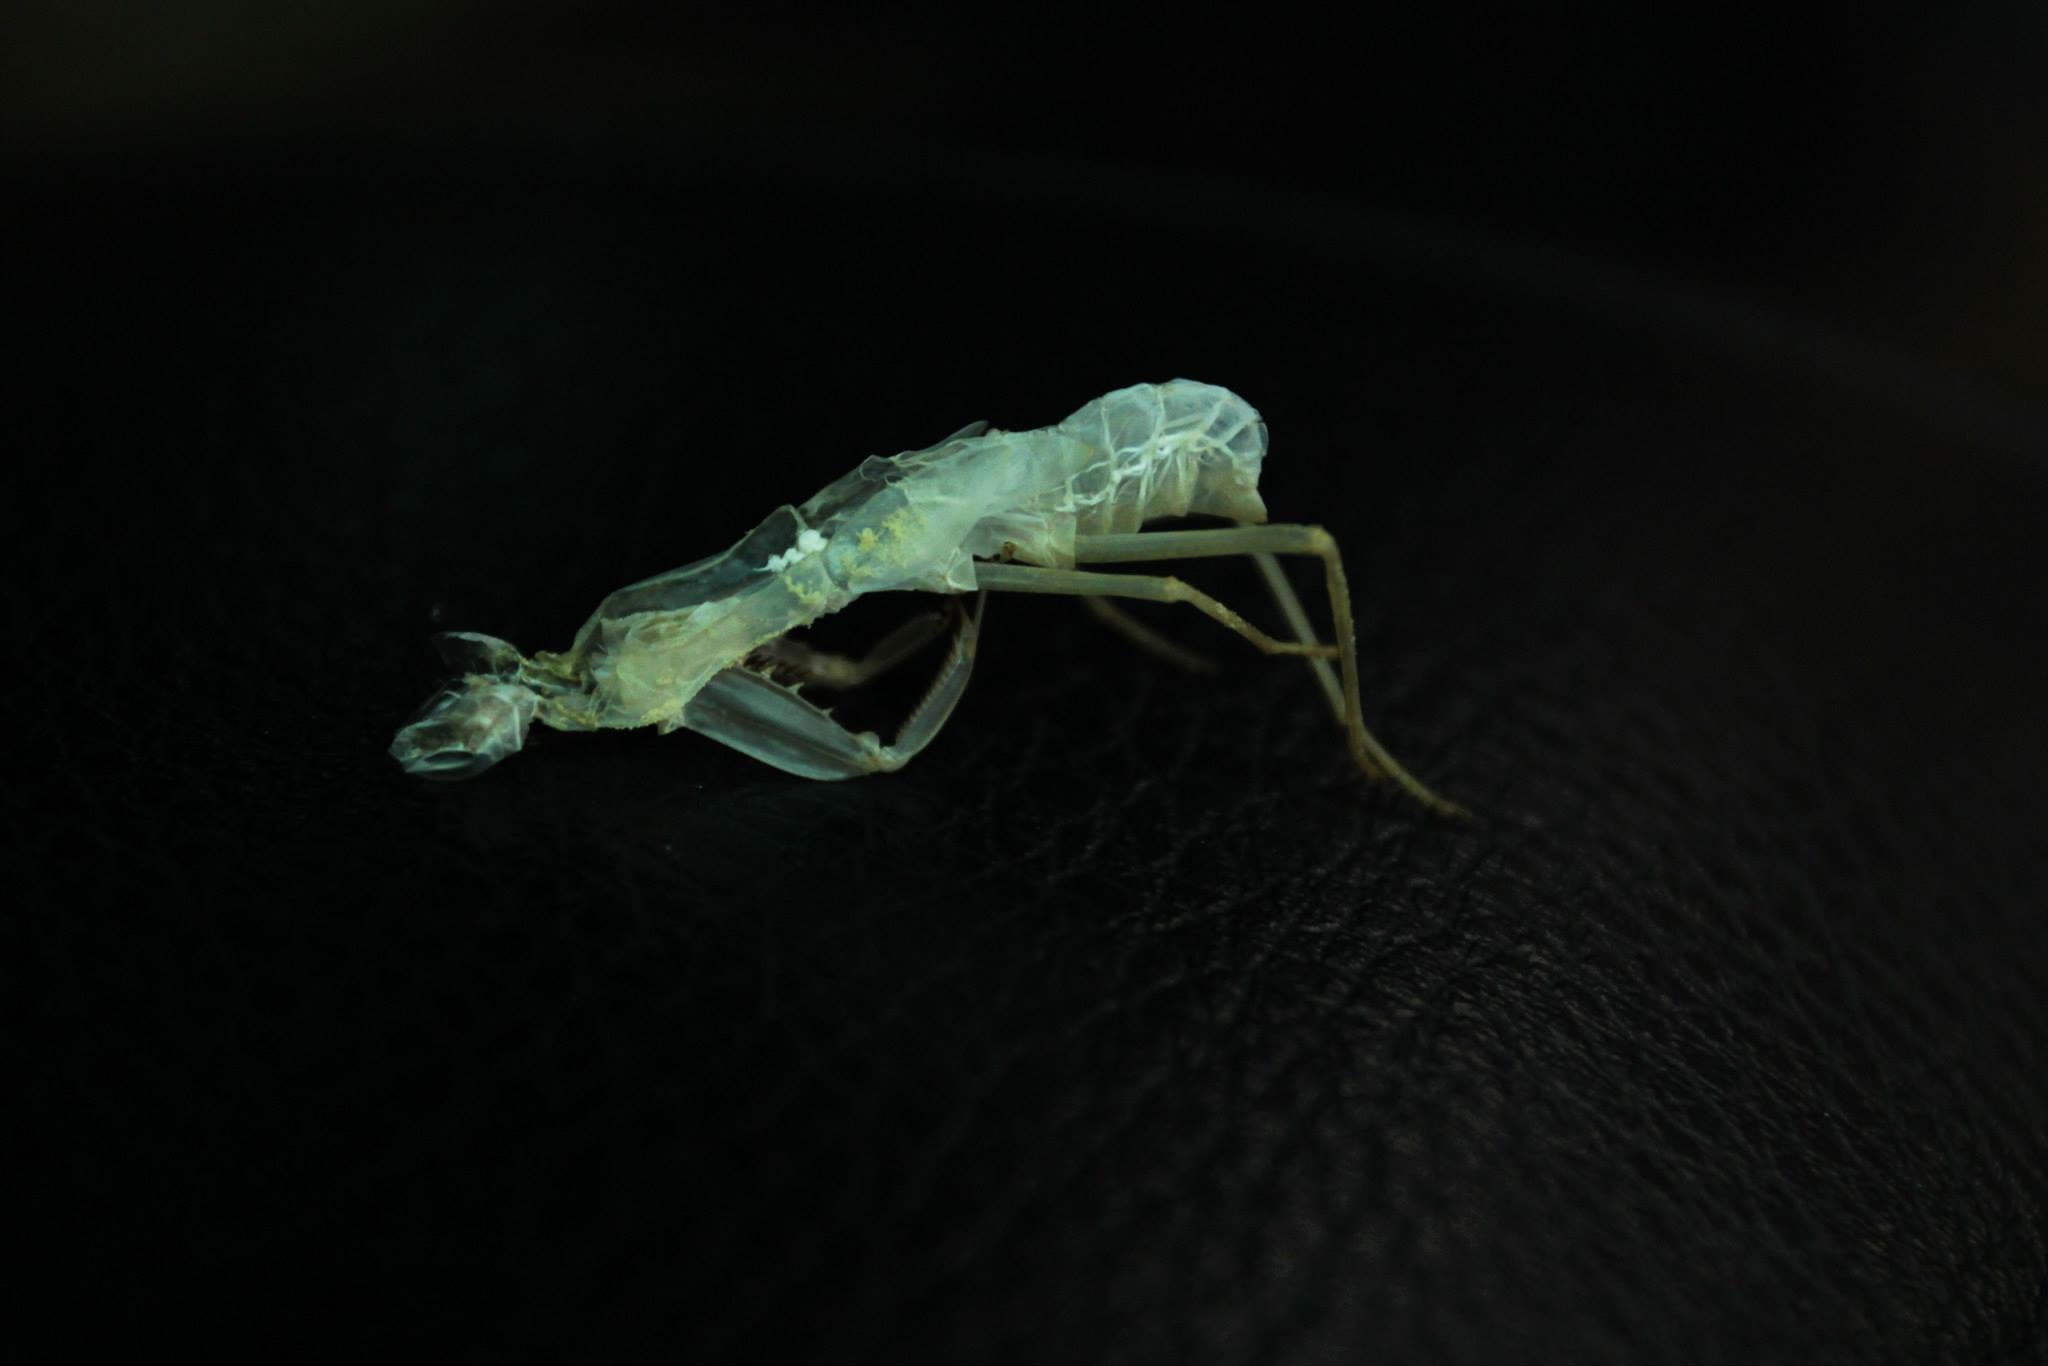
photography, green, insect, fauna, invertebrate, close up, macro photography